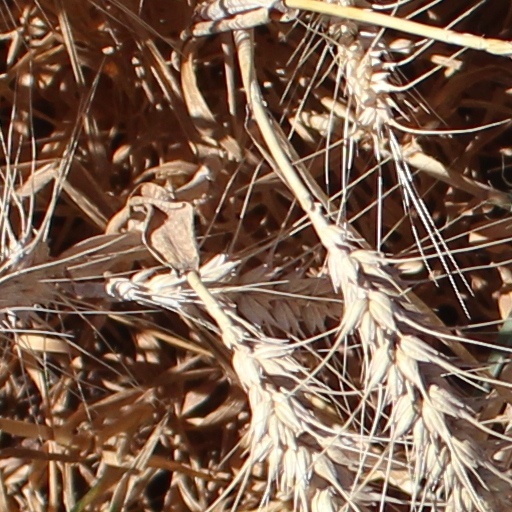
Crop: wheat